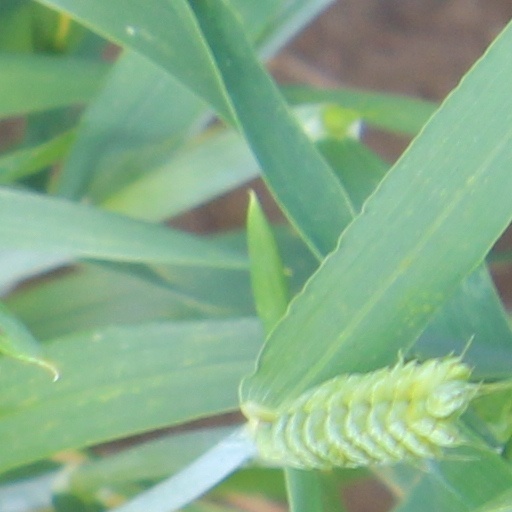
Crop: wheat